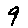
Label: 9